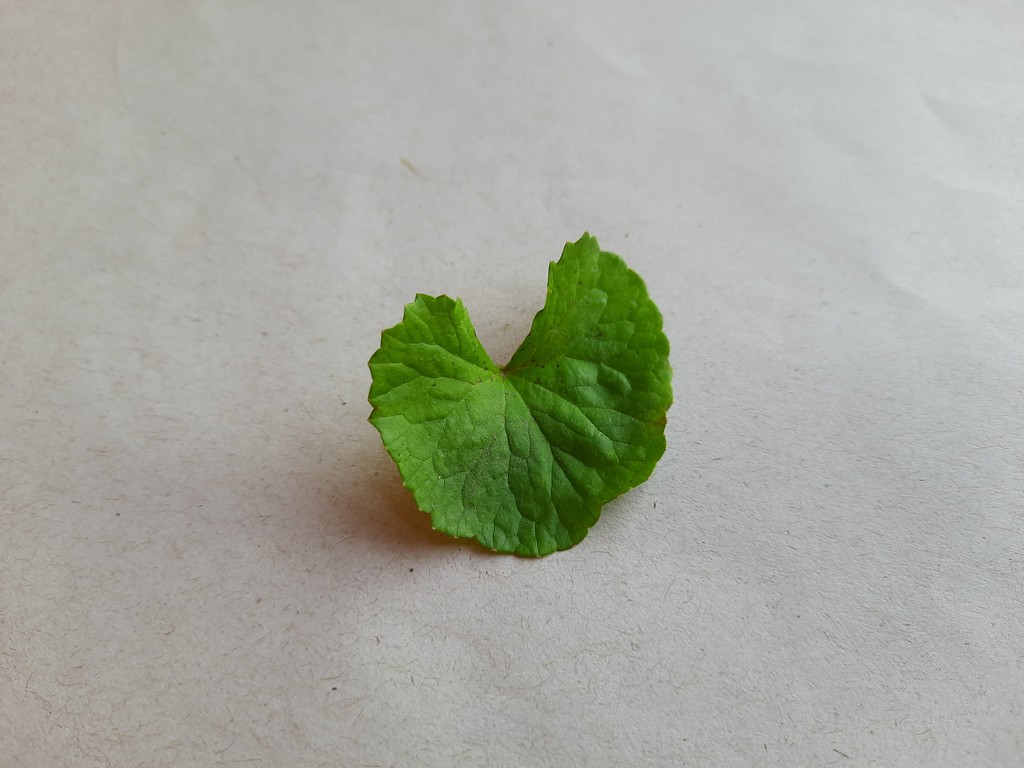
Label: Unhealthy